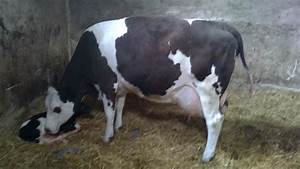
Label: cow